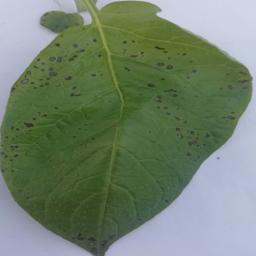
Etiqueta: Tizon_Temprano